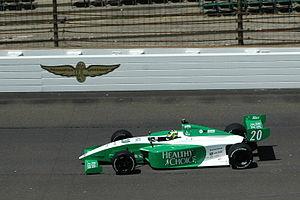
Le Arrow McLaren SP est une écurie de course automobile américaine qui engage des voitures dans le championnat NTT IndyCar Series. L'équipe, anciennement nommée Sam Schmidt Motorsports puis Arrow Schmidt Peterson Motorsports, a été fondée par l'ancien pilote Sam Schmidt en 2001, quelques mois après son grave accident. En 2013, Sam Schmidt est rejoint par Ric Peterson, directeur général de la société Oculus Transport.